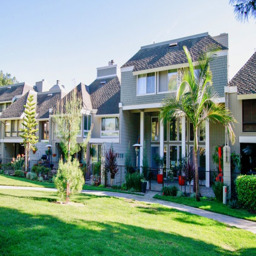
row if buildings with a fence and potted plants on a sunny day .